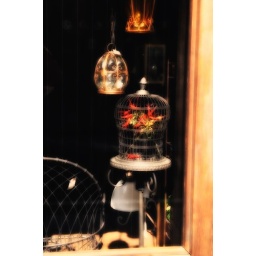
It is a red pepper not a bird in a cage